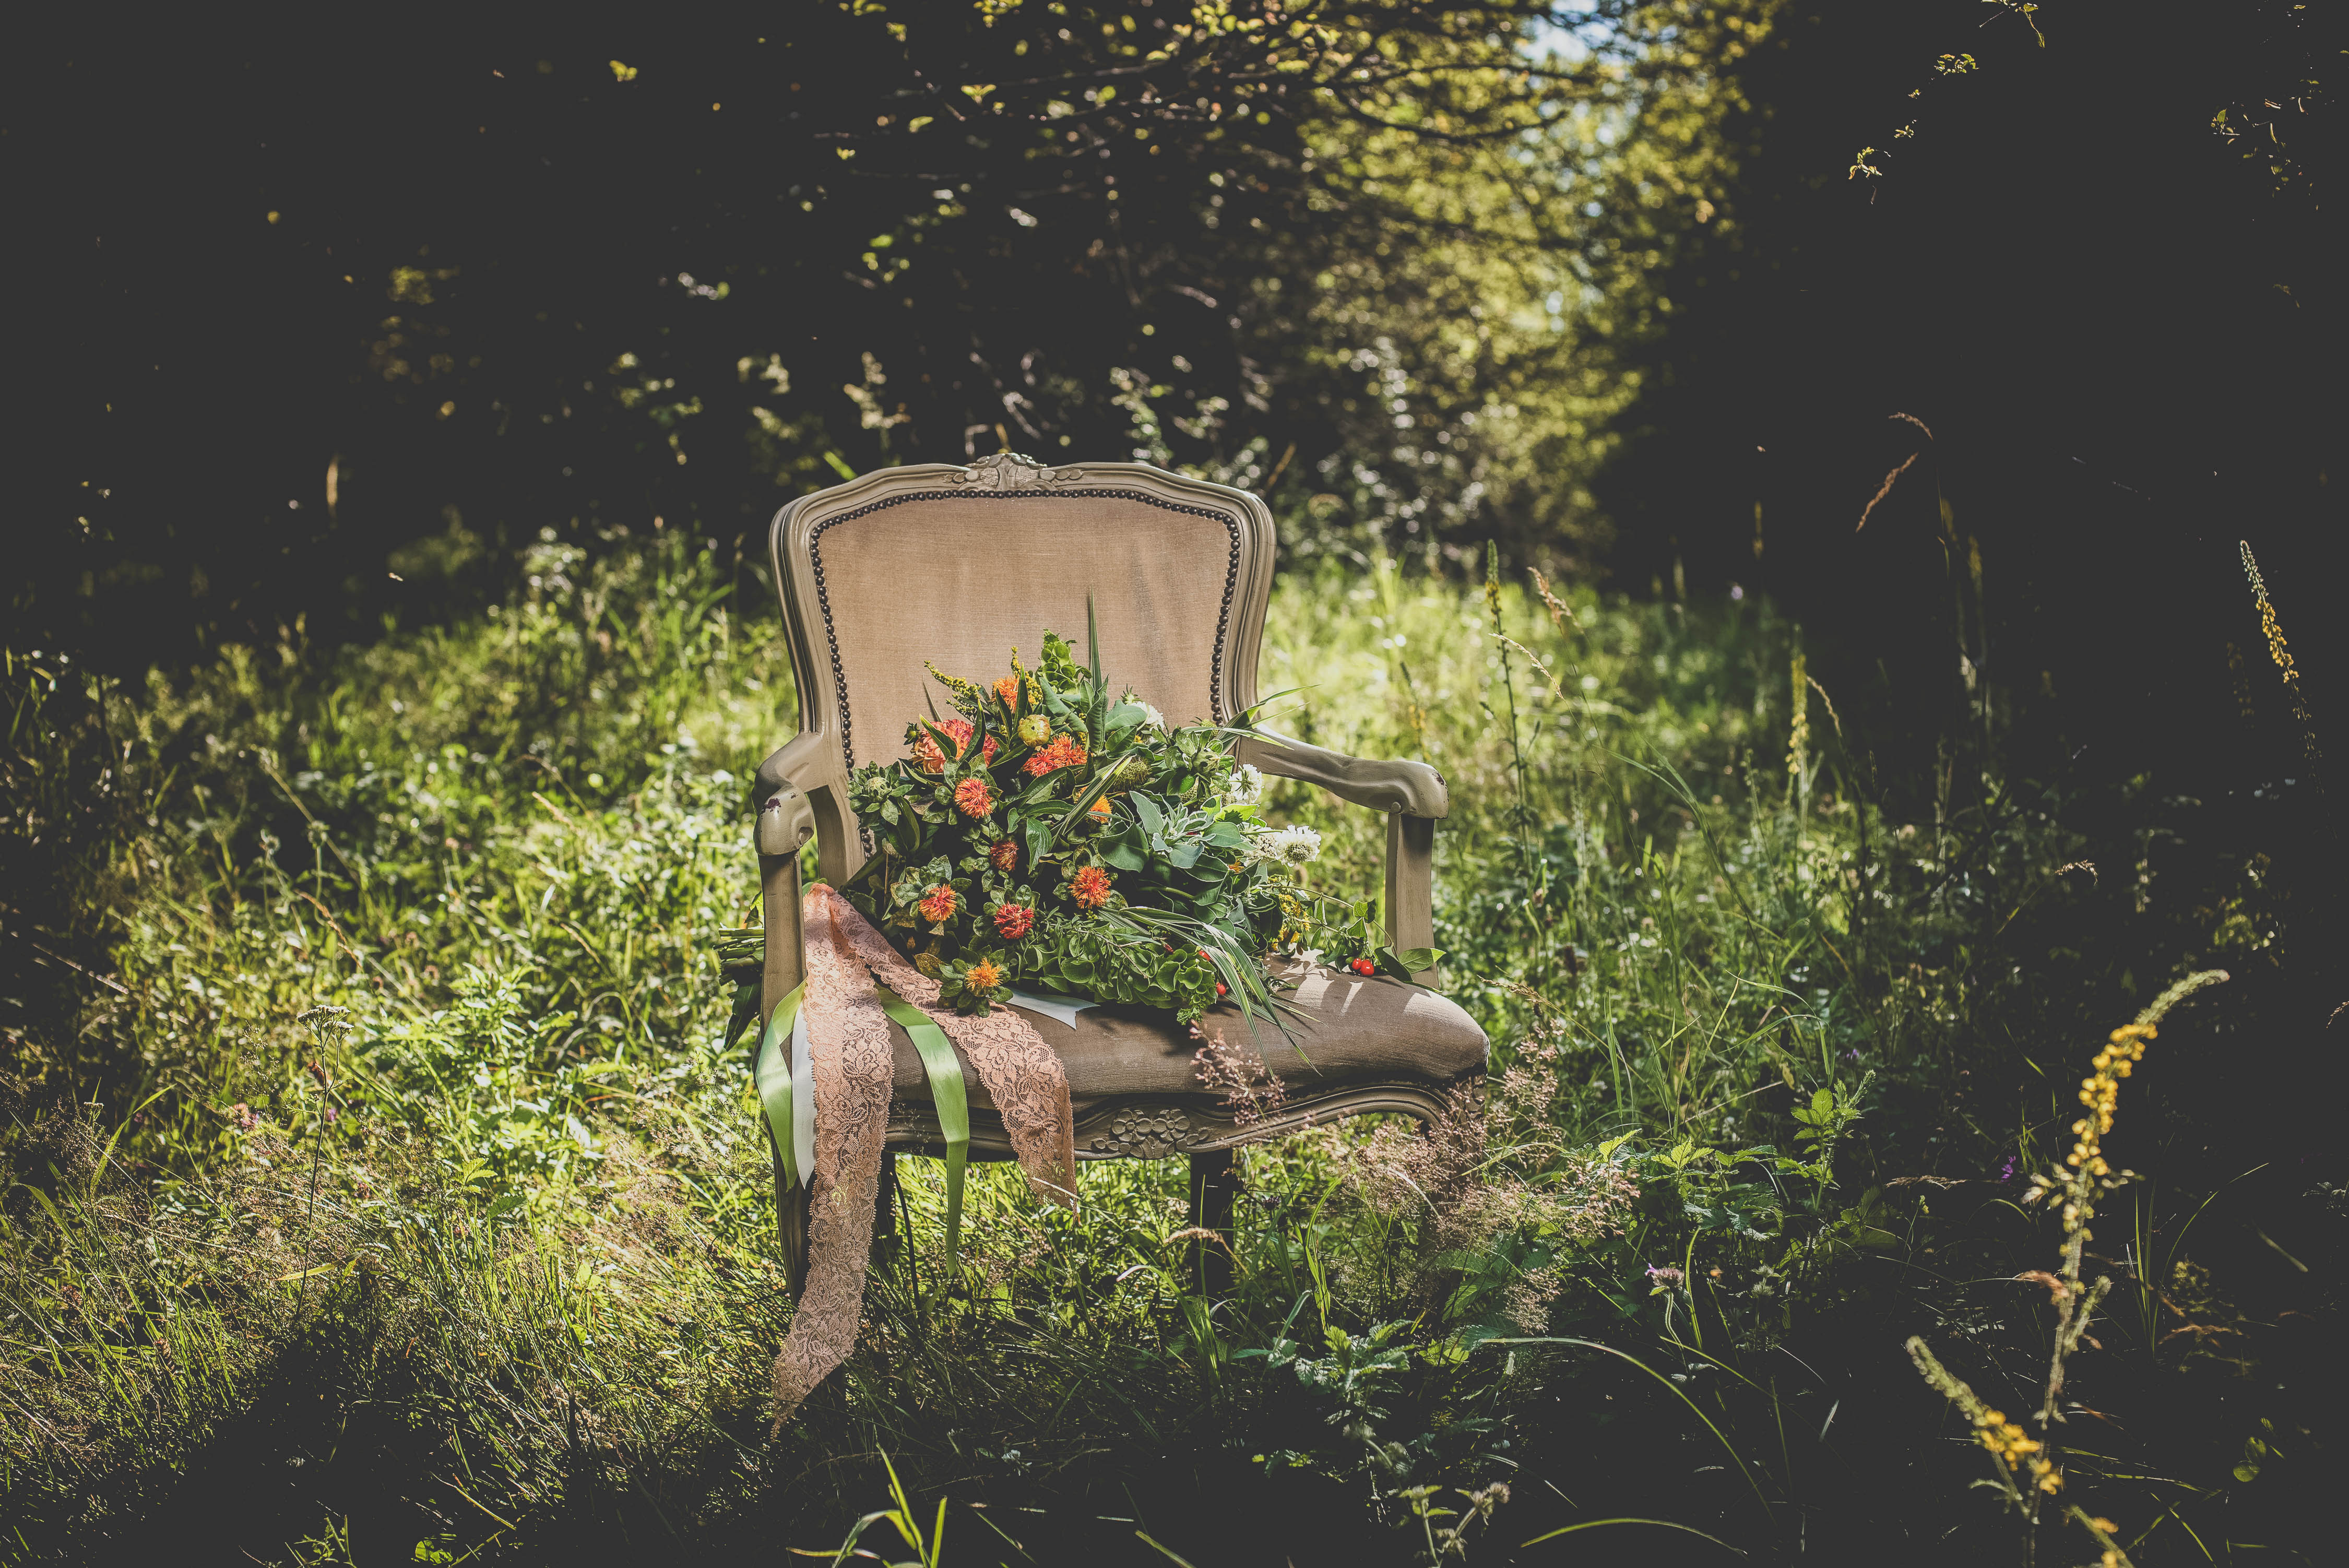
tree, nature, forest, grass, branch, plant, sunlight, morning, leaf, flower, pond, green, reflection, jungle, autumn, botany, garden, flora, woodland, woody plant, landscape lighting